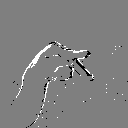
ASL letter: p